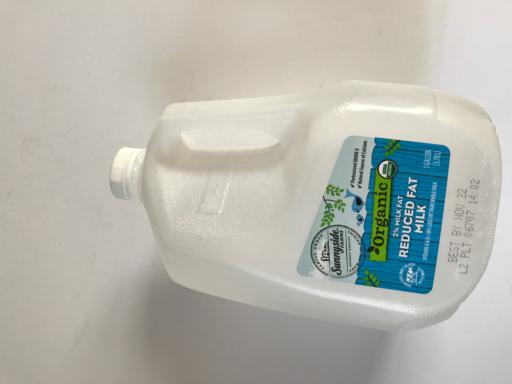
Waste category: plastic